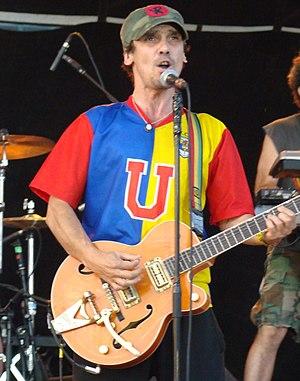
Concert de Manu Chao à Bondy (France) stade Léo Langrange pour la Fête de la Musique et la 20e édition du festival ""Ya d'la banlieue dans l'air"""